Mouille Point Lighthouse

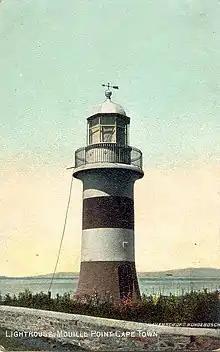
Mouille Point Lighthouse

The Mouille Point Lighthouse was a lighthouse in Mouille Point in Cape Town, South Africa, built in 1842 and demolished in 1908. It was located on the northeast side of Table Bay in Granger Bay. The dangerous rocks at Mouille Point necessitated it.